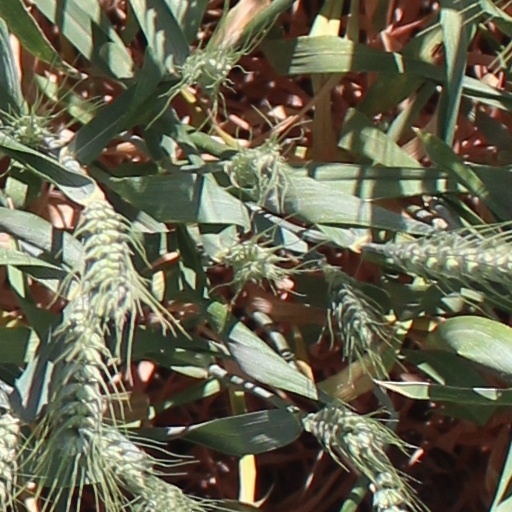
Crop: wheat